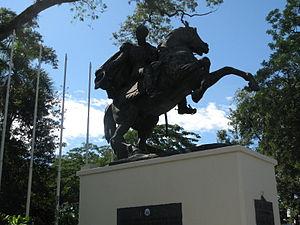
Cette page recense les statues équestres de Simón Bolívar.